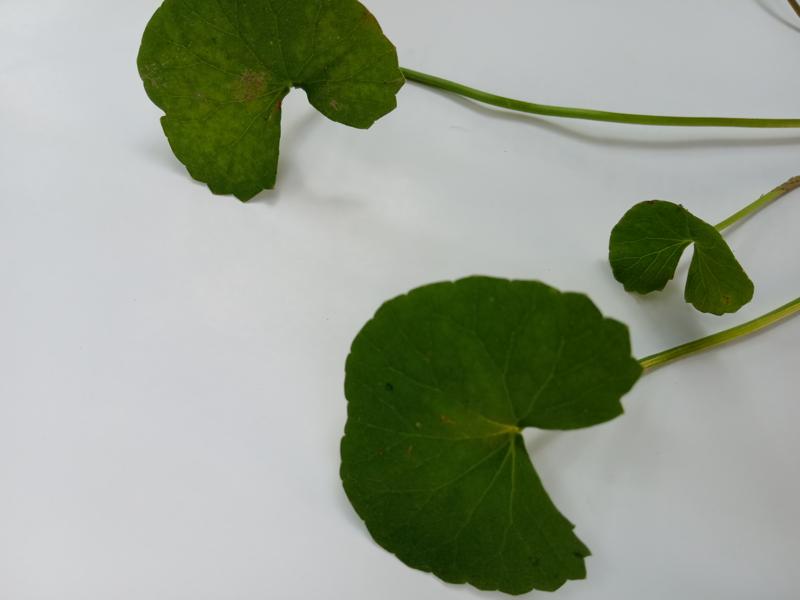
Weed species: Centella asiatica